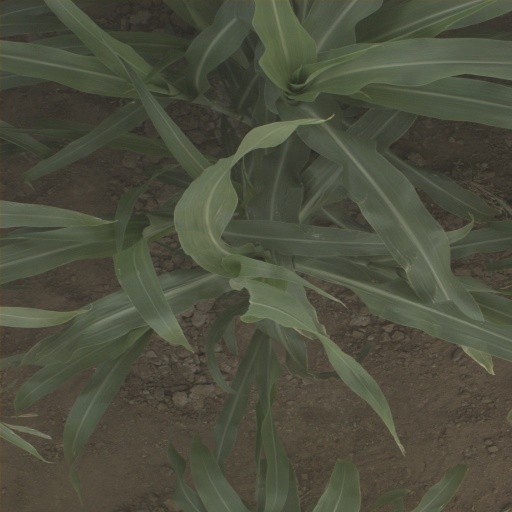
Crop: sorghum